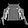
Label: Shirt